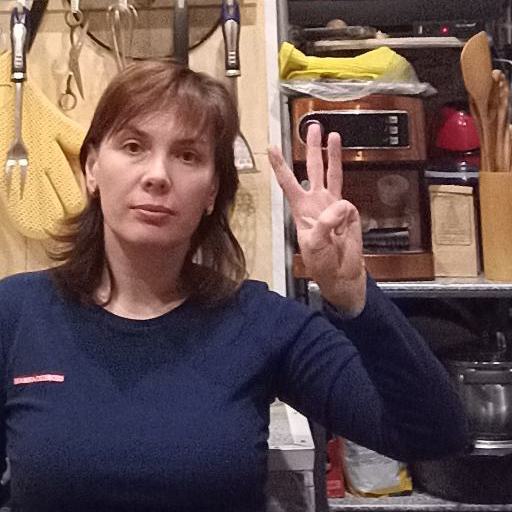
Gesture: three